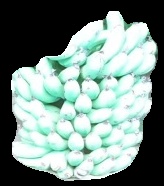
Variety: pachbale
Grade: grade1